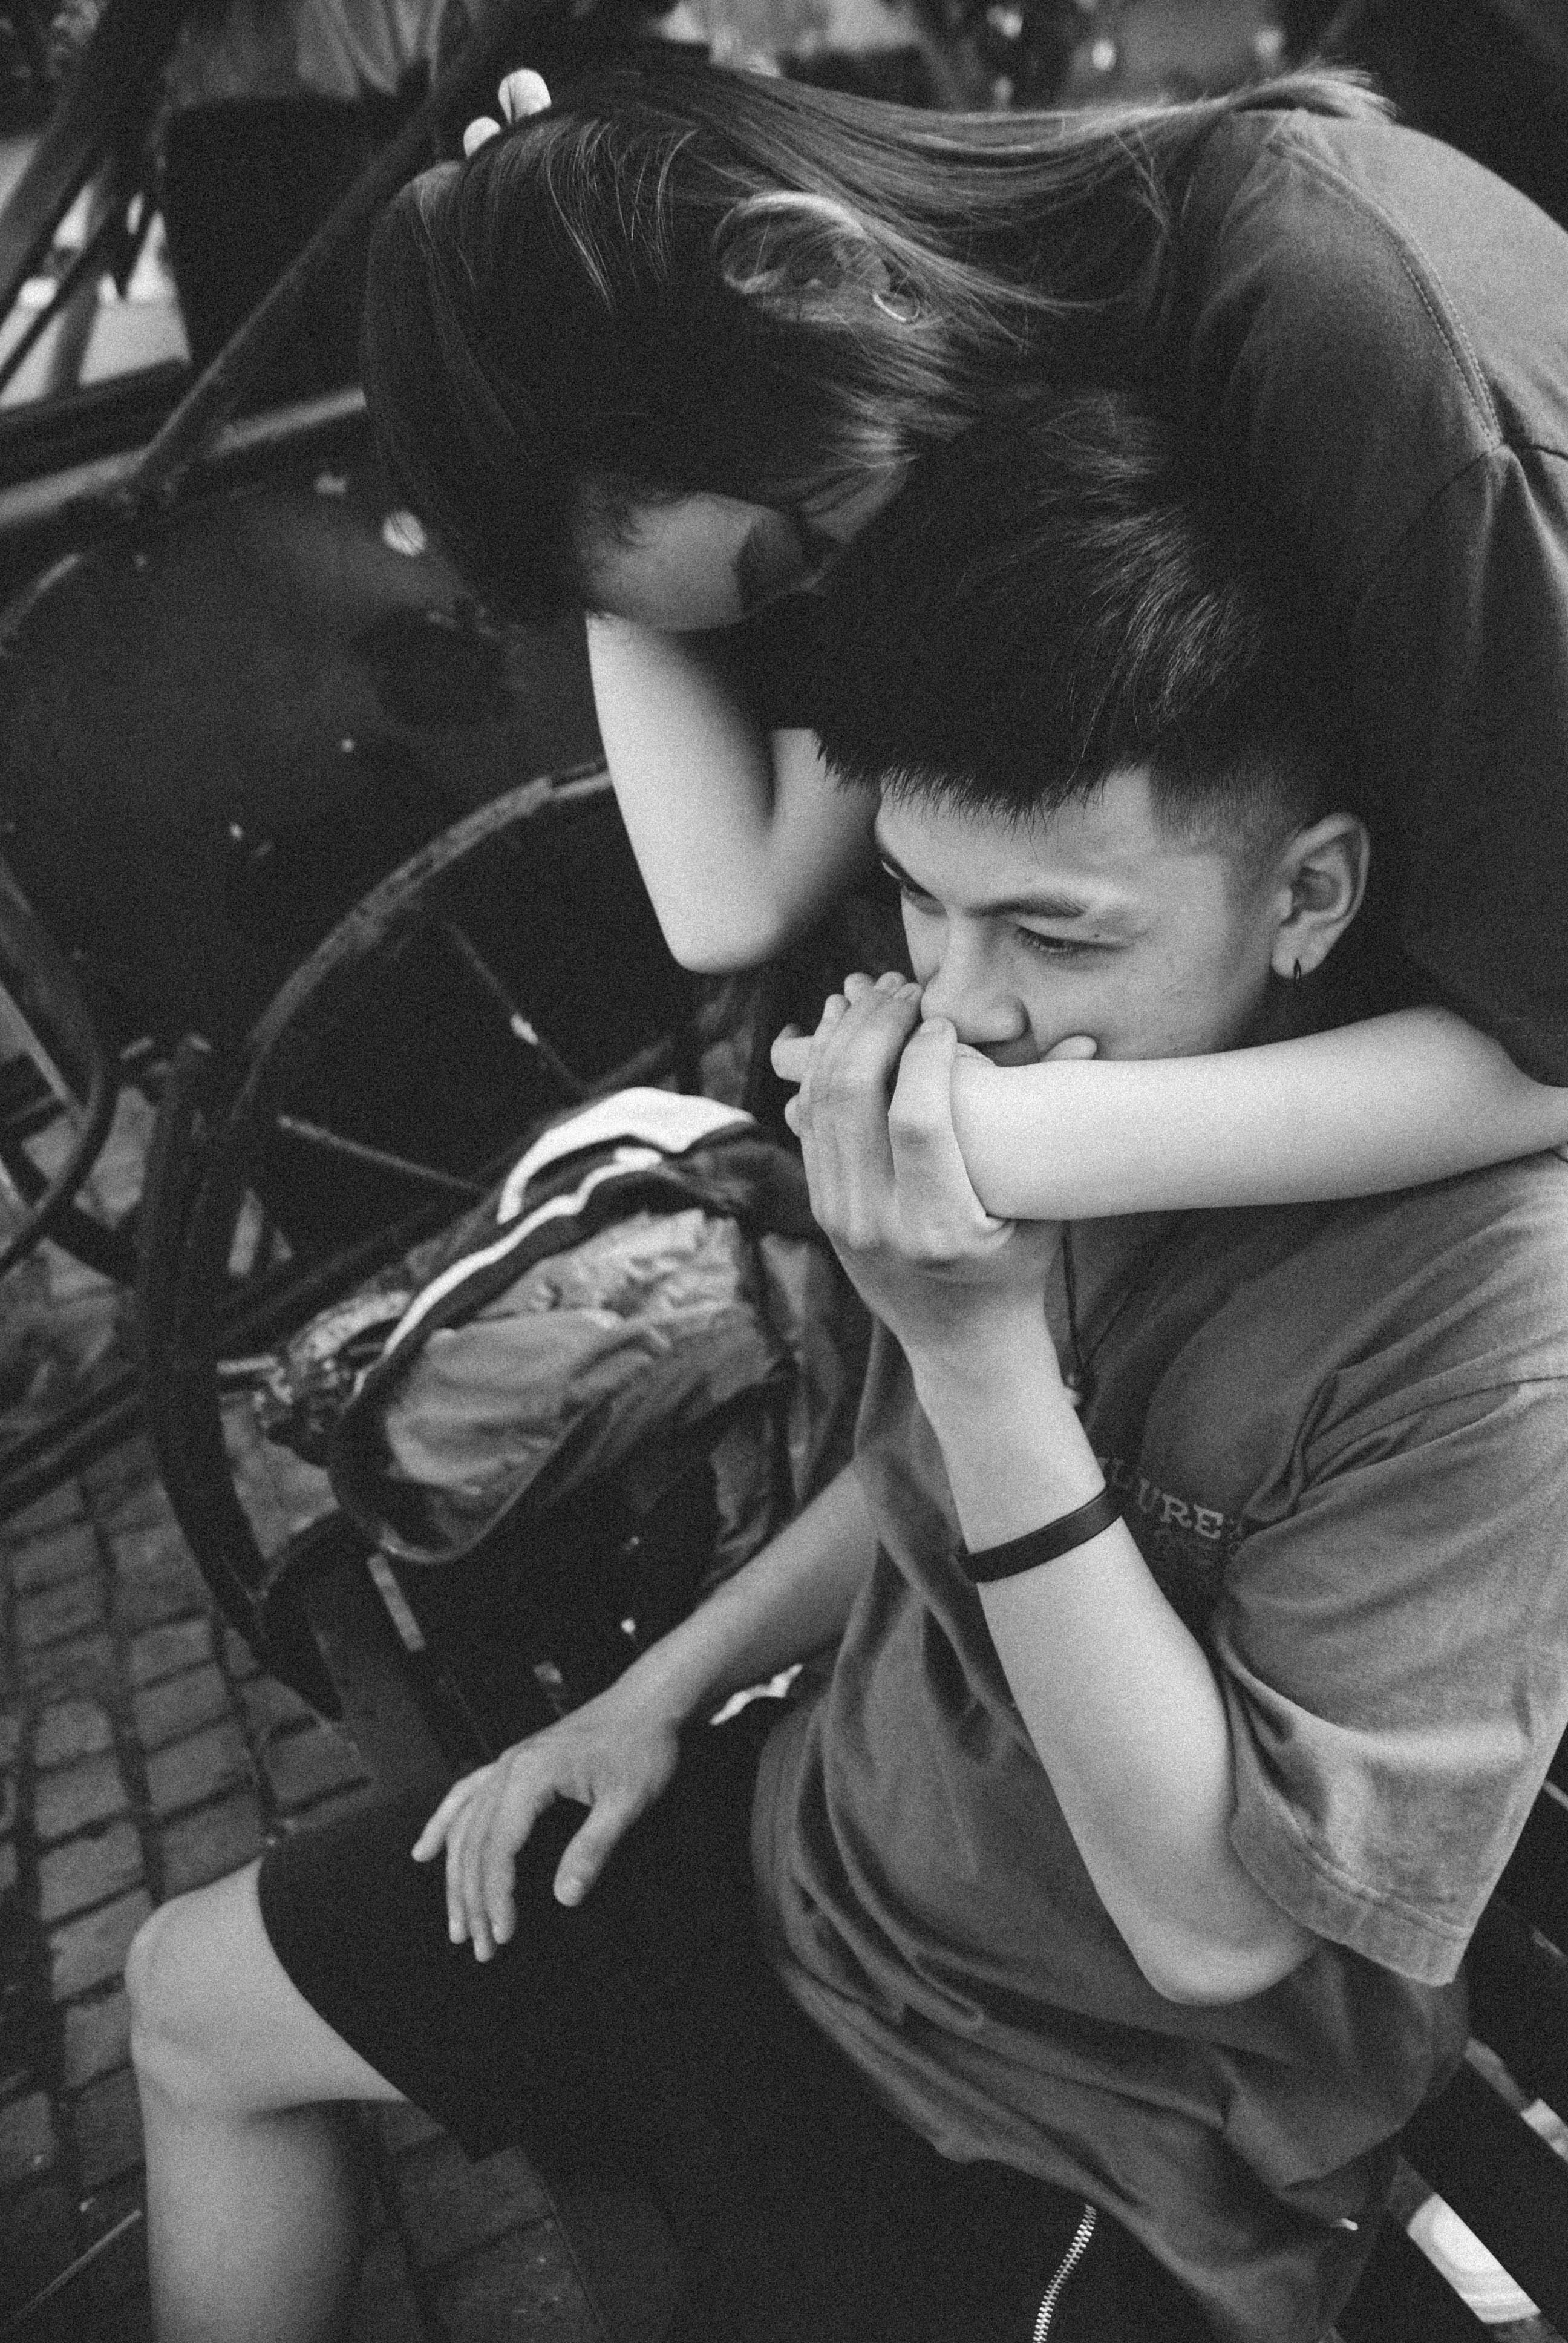
person, black and white, white, photography, portrait, sitting, romance, black, monochrome, photograph, emotion, interaction, photo shoot, monochrome photography, film noir, human positions